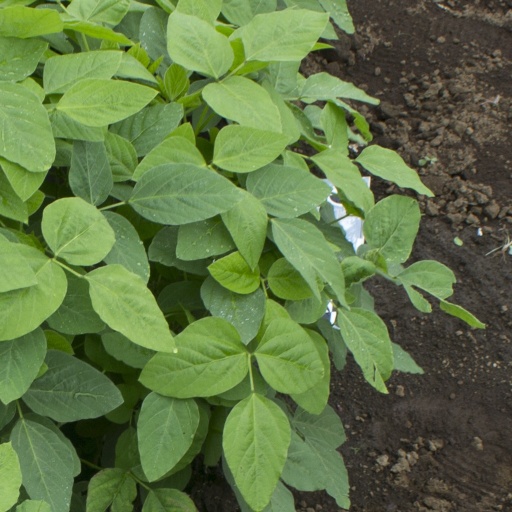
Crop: soybean